Microsoft Flight Simulator 3.0

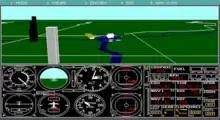
FS 3.0 – Many more buildings and additional aircraft. For the first time, users had an option to view the aircraft from the outside. A Cessna Skylane flying over Chicago is shown here.

"Microsoft Flight Simulator 3" improved the flight experience by adding additional aircraft and airports to the simulated area found in "Microsoft Flight Simulator 2.0", as well as improved high-res (EGA) graphics, and other features lifted from the Amiga/ST versions.